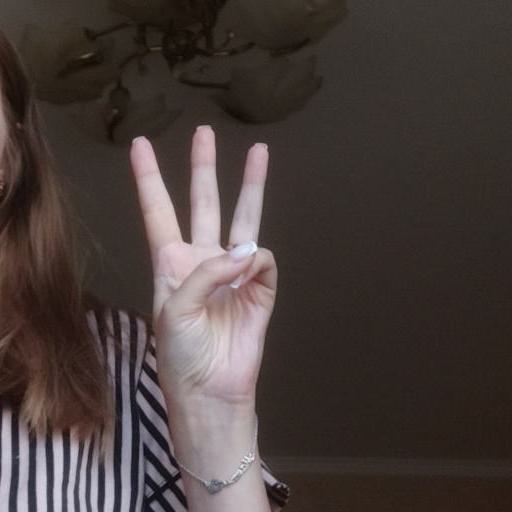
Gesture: three